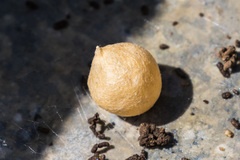
Species: Lactrodectus_hesperus